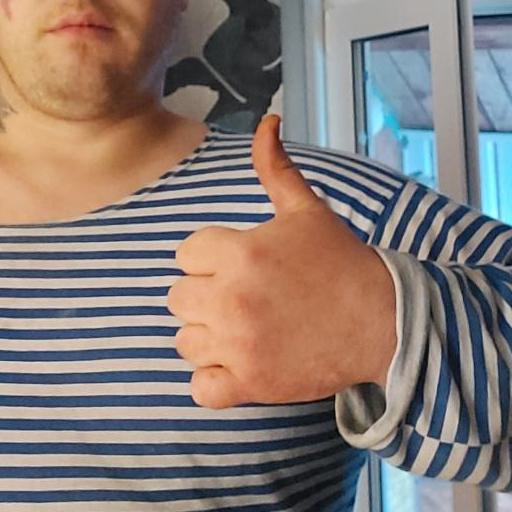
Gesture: like